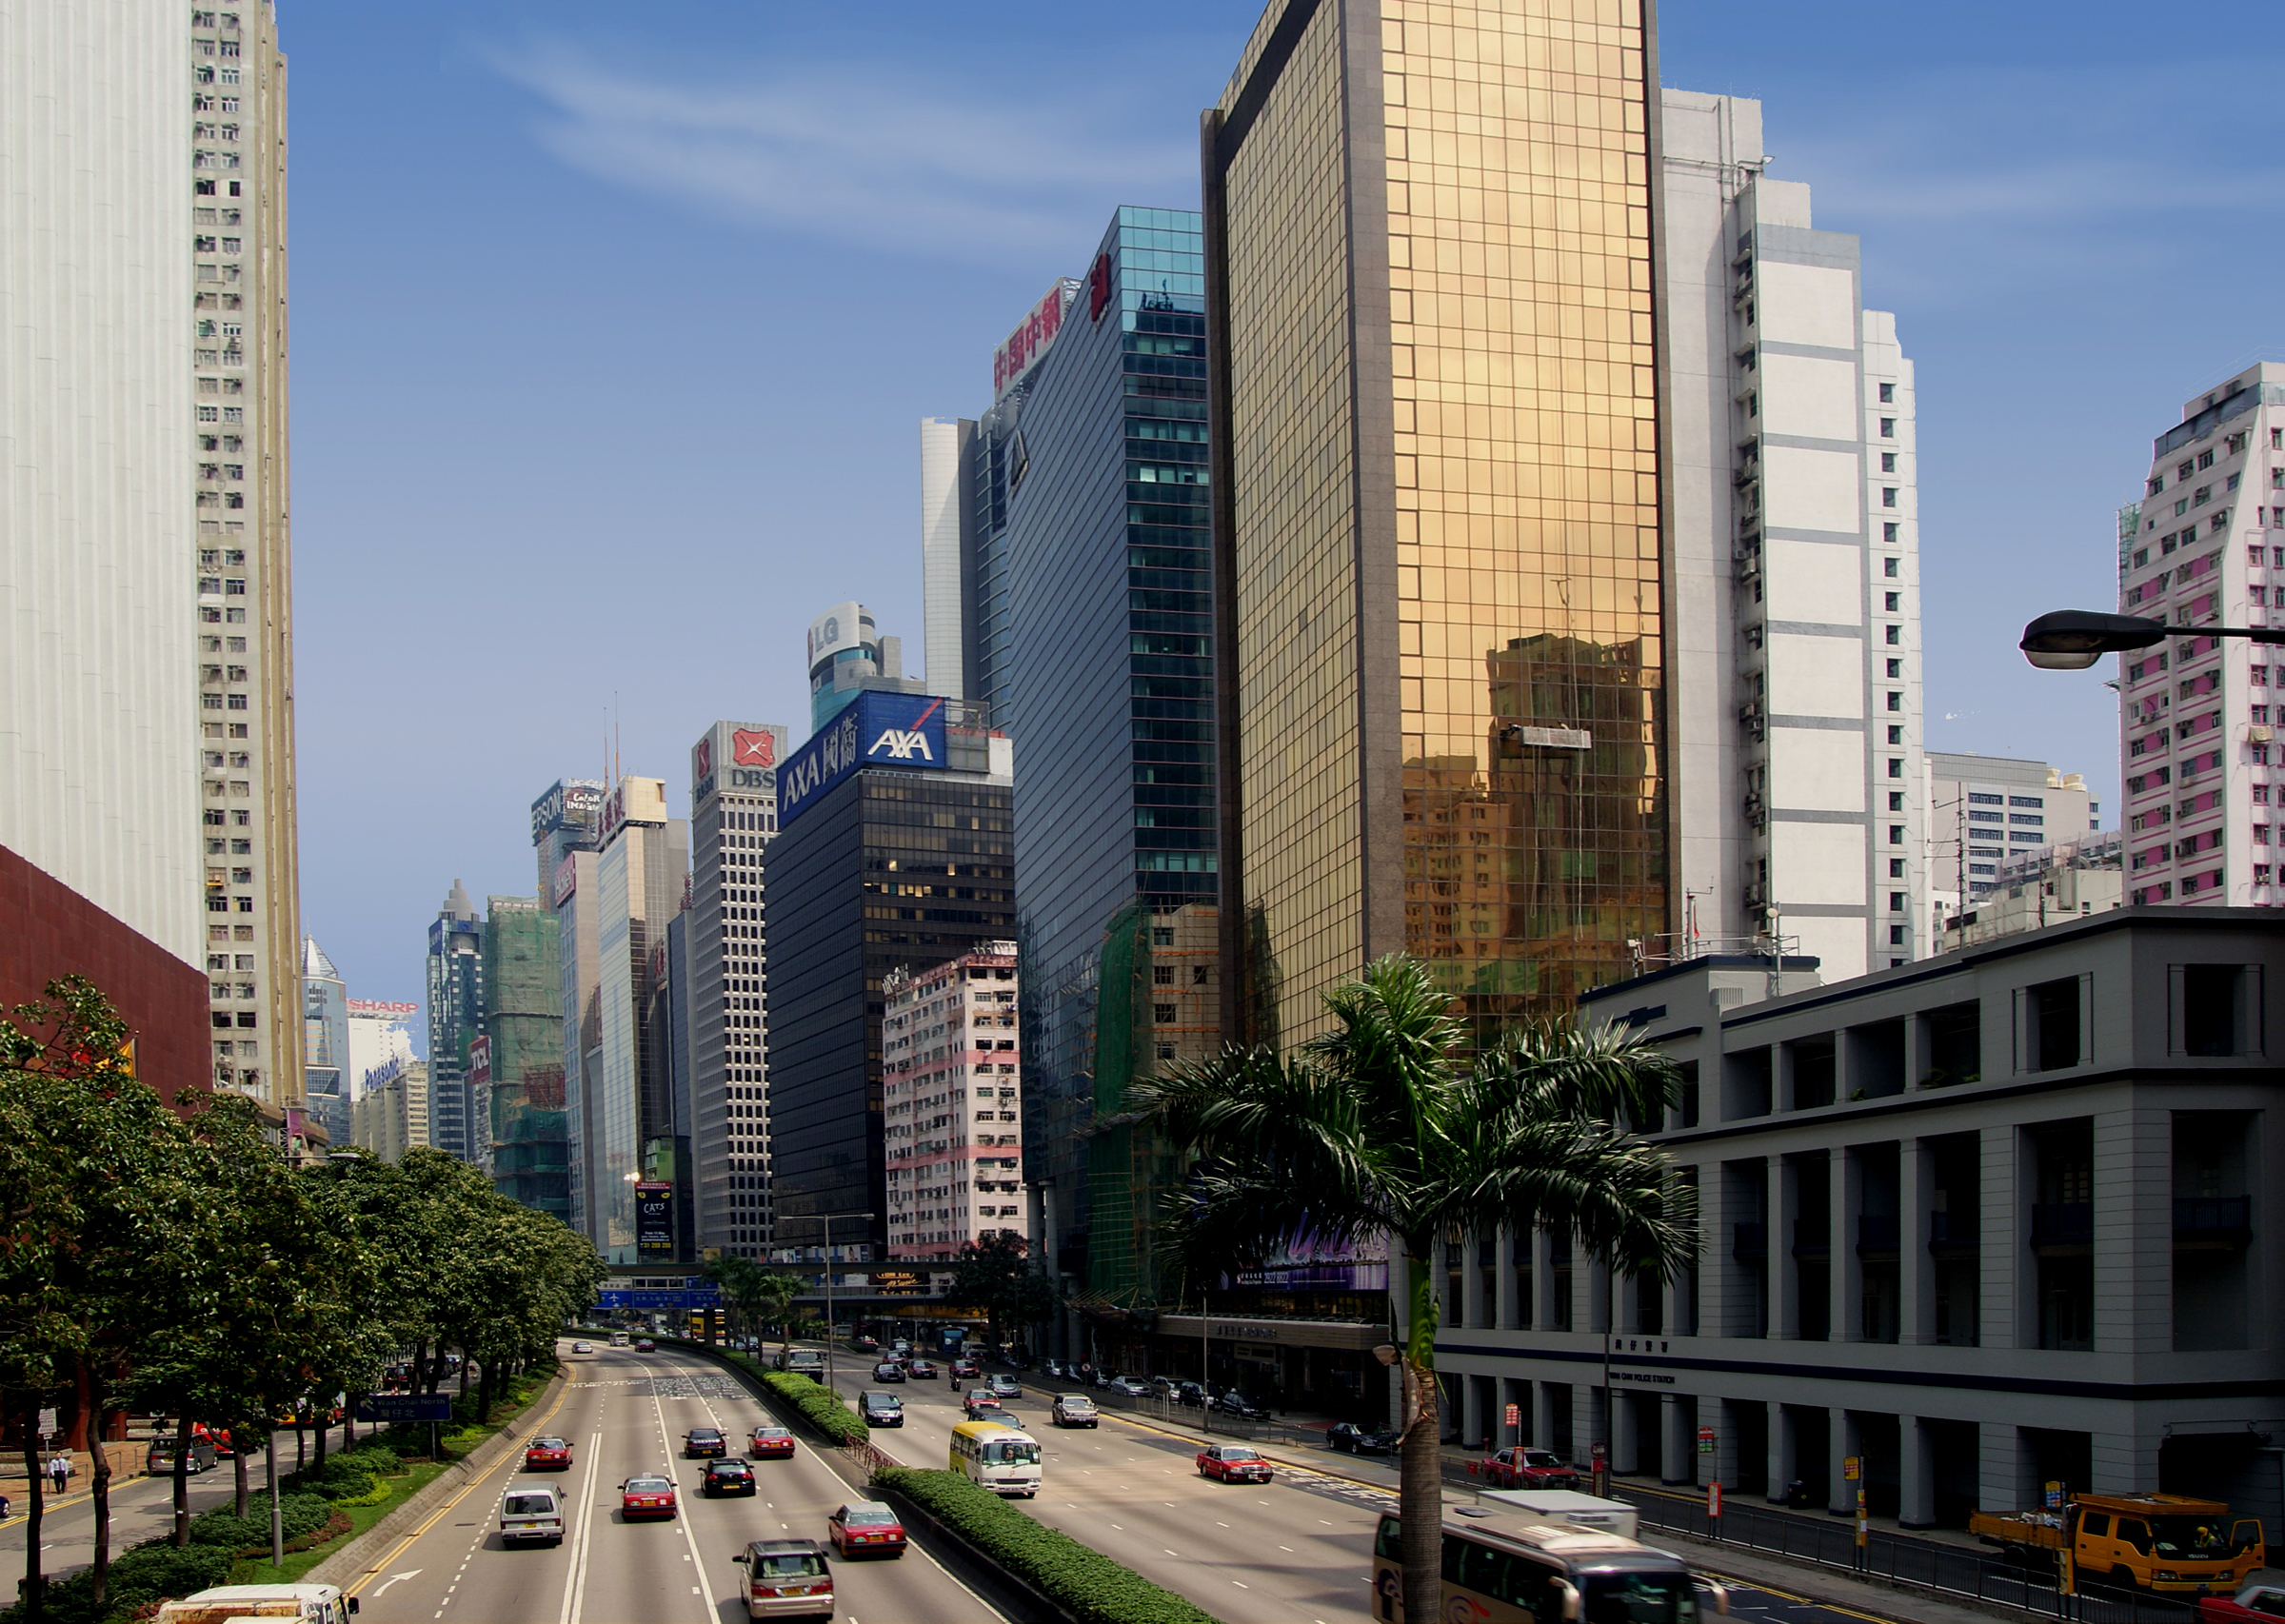
architecture, road, skyline, traffic, street, city, skyscraper, highrise, cityscape, downtown, transport, landmark, tower block, public transport, hongkong, hongkongsightseeing, hongkongisland, metropolis, condominium, neighbourhood, urban area, residential area, human settlement, metropolitan area